Oliyum Oliyum (film)

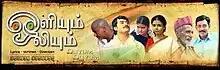
poster

Oliyum Oliyum is a 2009 Indian Tamil-language film directed by Shakthi Chellam and starring Prabha, Aswati, Anand Babu and Pragathi. The film was released to extremely negative reviews.